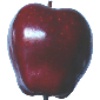
Label: Apple Red Delicious 1